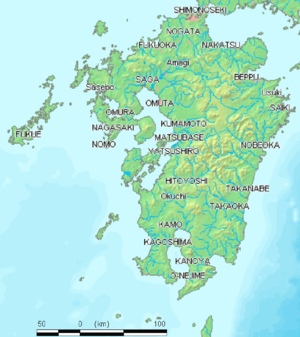
Kyūshū est la plus méridionale des quatre îles principales du Japon, la troisième par sa taille. Elle est considérée comme le lieu de naissance de la civilisation japonaise.